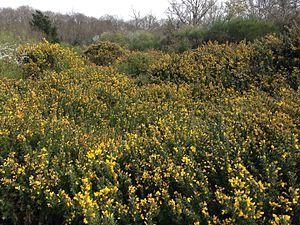
Genêt, Queue de l'étang Saint-Nicolas (Maine-et-Loire, France), l'un de ces cinq espaces naturels.
L'étang Saint-Nicolas est un étang artificiel situé sur les communes d'Angers et d'Avrillé en Maine-et-Loire. L'étang est entouré d'espaces semi-naturels avec une alternance de parcs, forêts et de landes sèches. Les rives de l'étang sont classées parmi les sites et monuments naturels de caractère artistique, historique, scientifique, légendaire ou pittoresque par arrêté du ministre de l'Éducation nationale et des Beaux-Arts le 4 mai 1936.